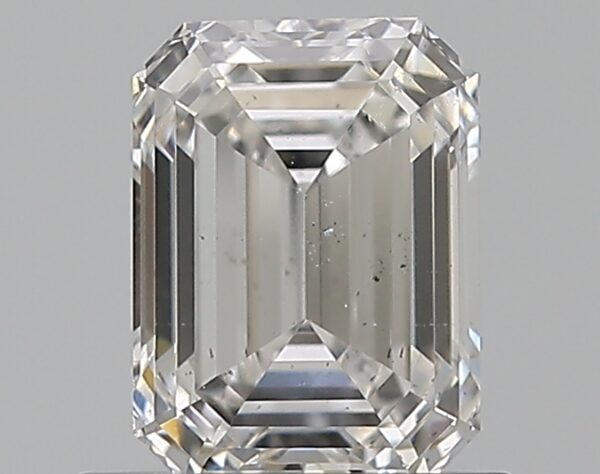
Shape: emerald
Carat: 0.91
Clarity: SI1
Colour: E
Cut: EX
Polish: EX
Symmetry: VG
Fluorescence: N
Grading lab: GIA
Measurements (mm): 6.32 x 4.65 x 3.18